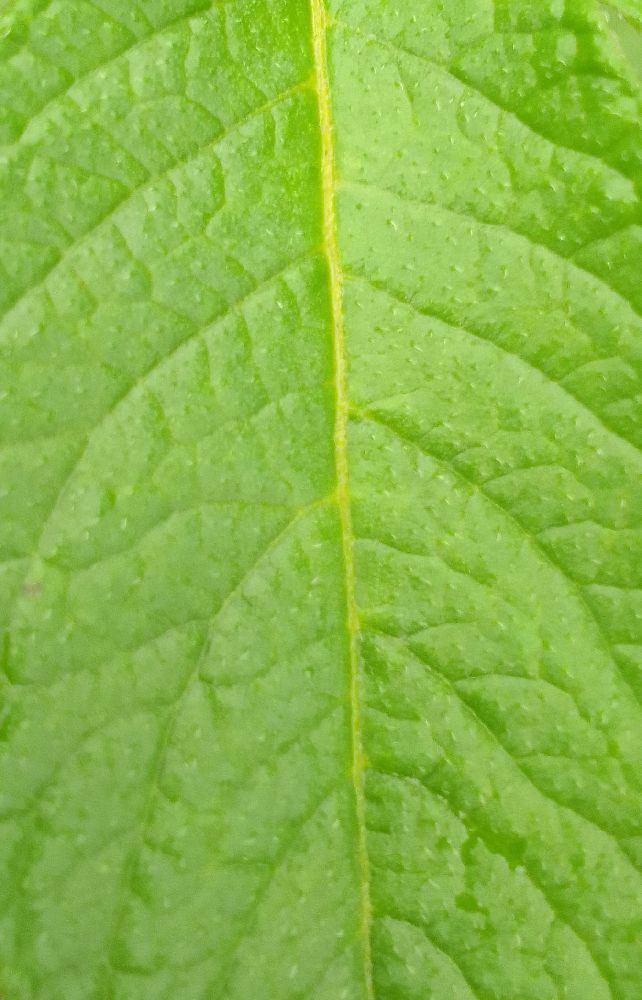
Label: Healthy